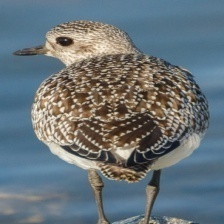
Species: GREY PLOVER
Scientific name: PLUVIALIS SQUATAROLA